Brasserie Georges

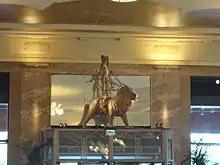
Entrance.

The outside sign of the Brasserie Georges was made in 1946. On the facade, there is a portrait of Gambrinus, the king of beer.